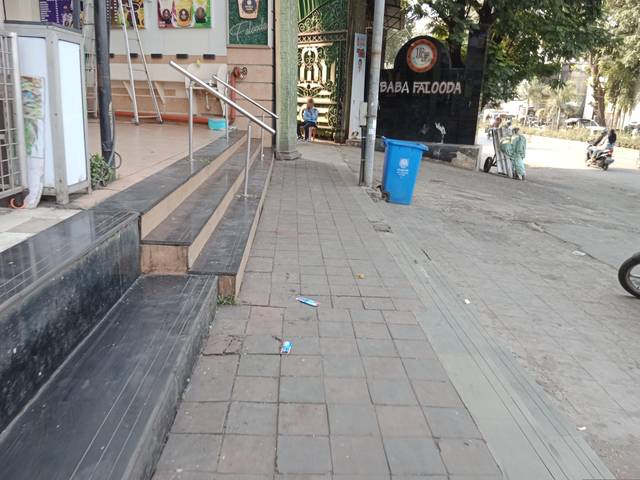
Region: India
Coordinates: 19.138, 72.846